Characters of the StarCraft series

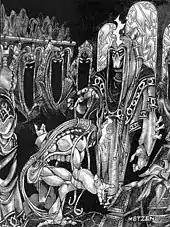
Extensive concept art was done for the lore of the series.

The characters and story of the "StarCraft" series were created by Chris Metzen and James Phinney. However, as Phinney was not involved in "", Chris Metzen alone is credited for the development of the plot in the expansion. Despite the series success globally, particularly in South Korea, Blizzard Entertainment has not made any major comments regarding the development of the characters and the storyline of the "StarCraft" series.